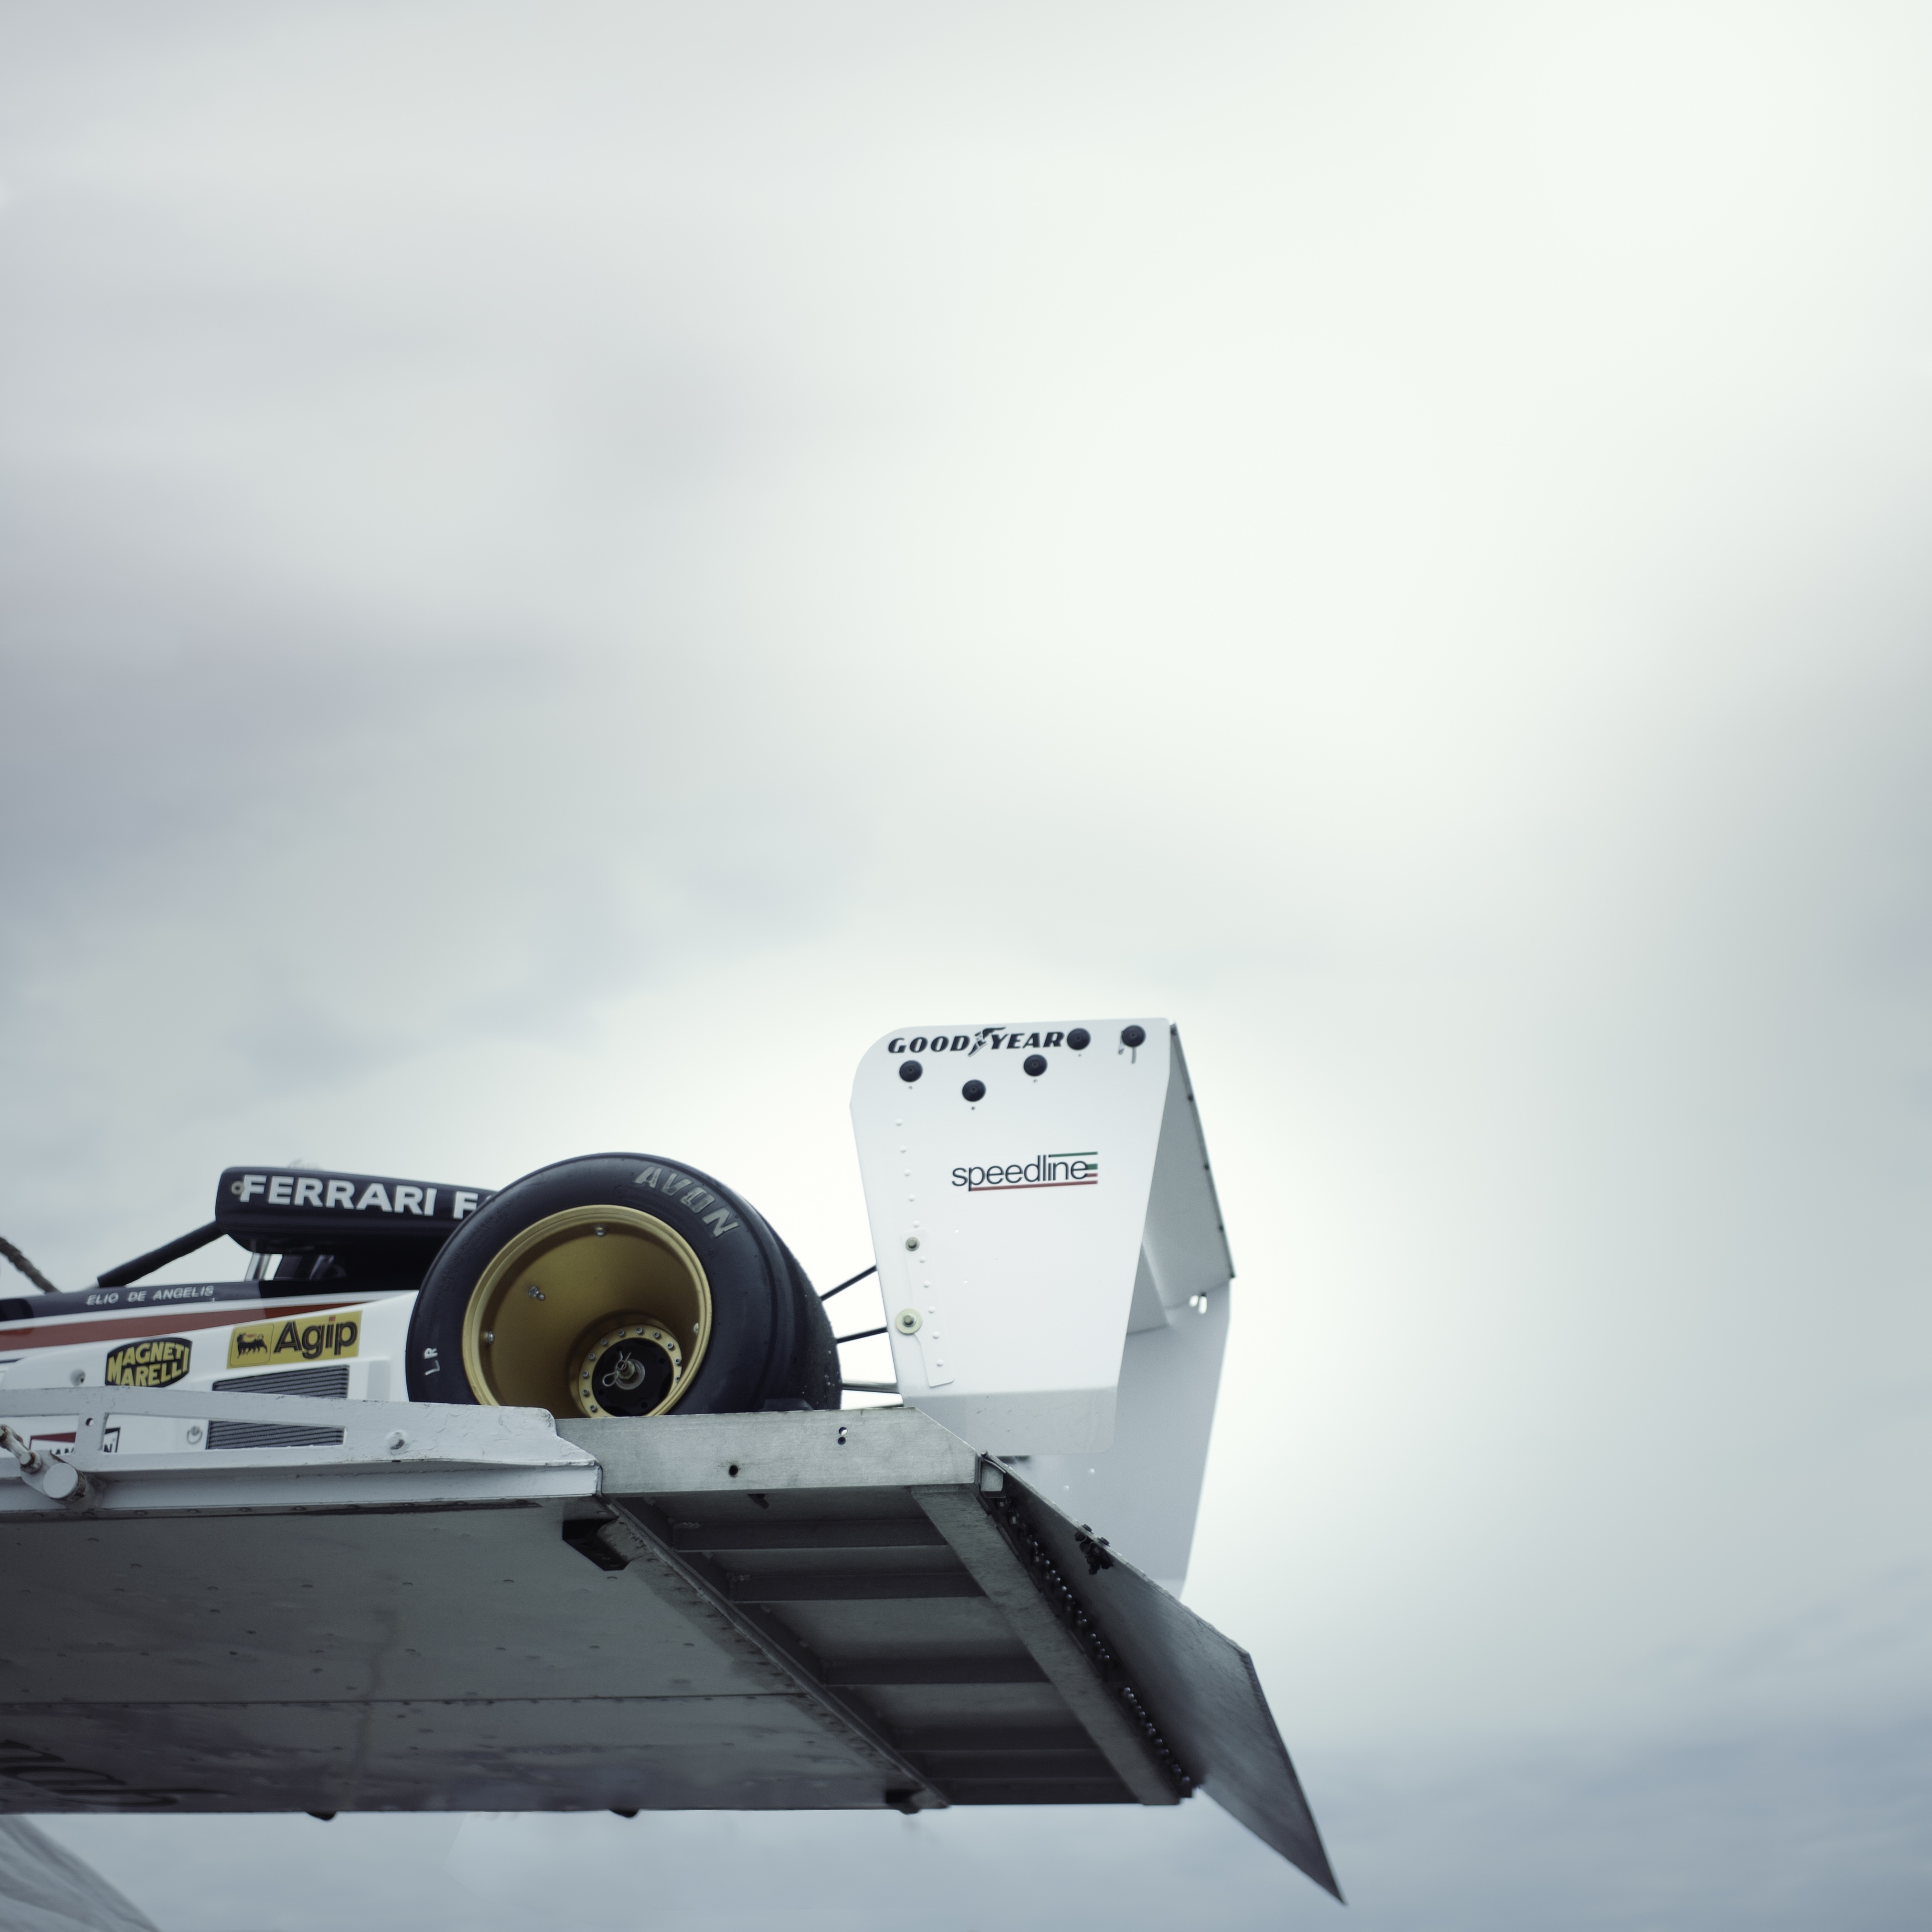
aircraft, vehicle, aviation, race car, tires, ferrari, f1, atmosphere of earth